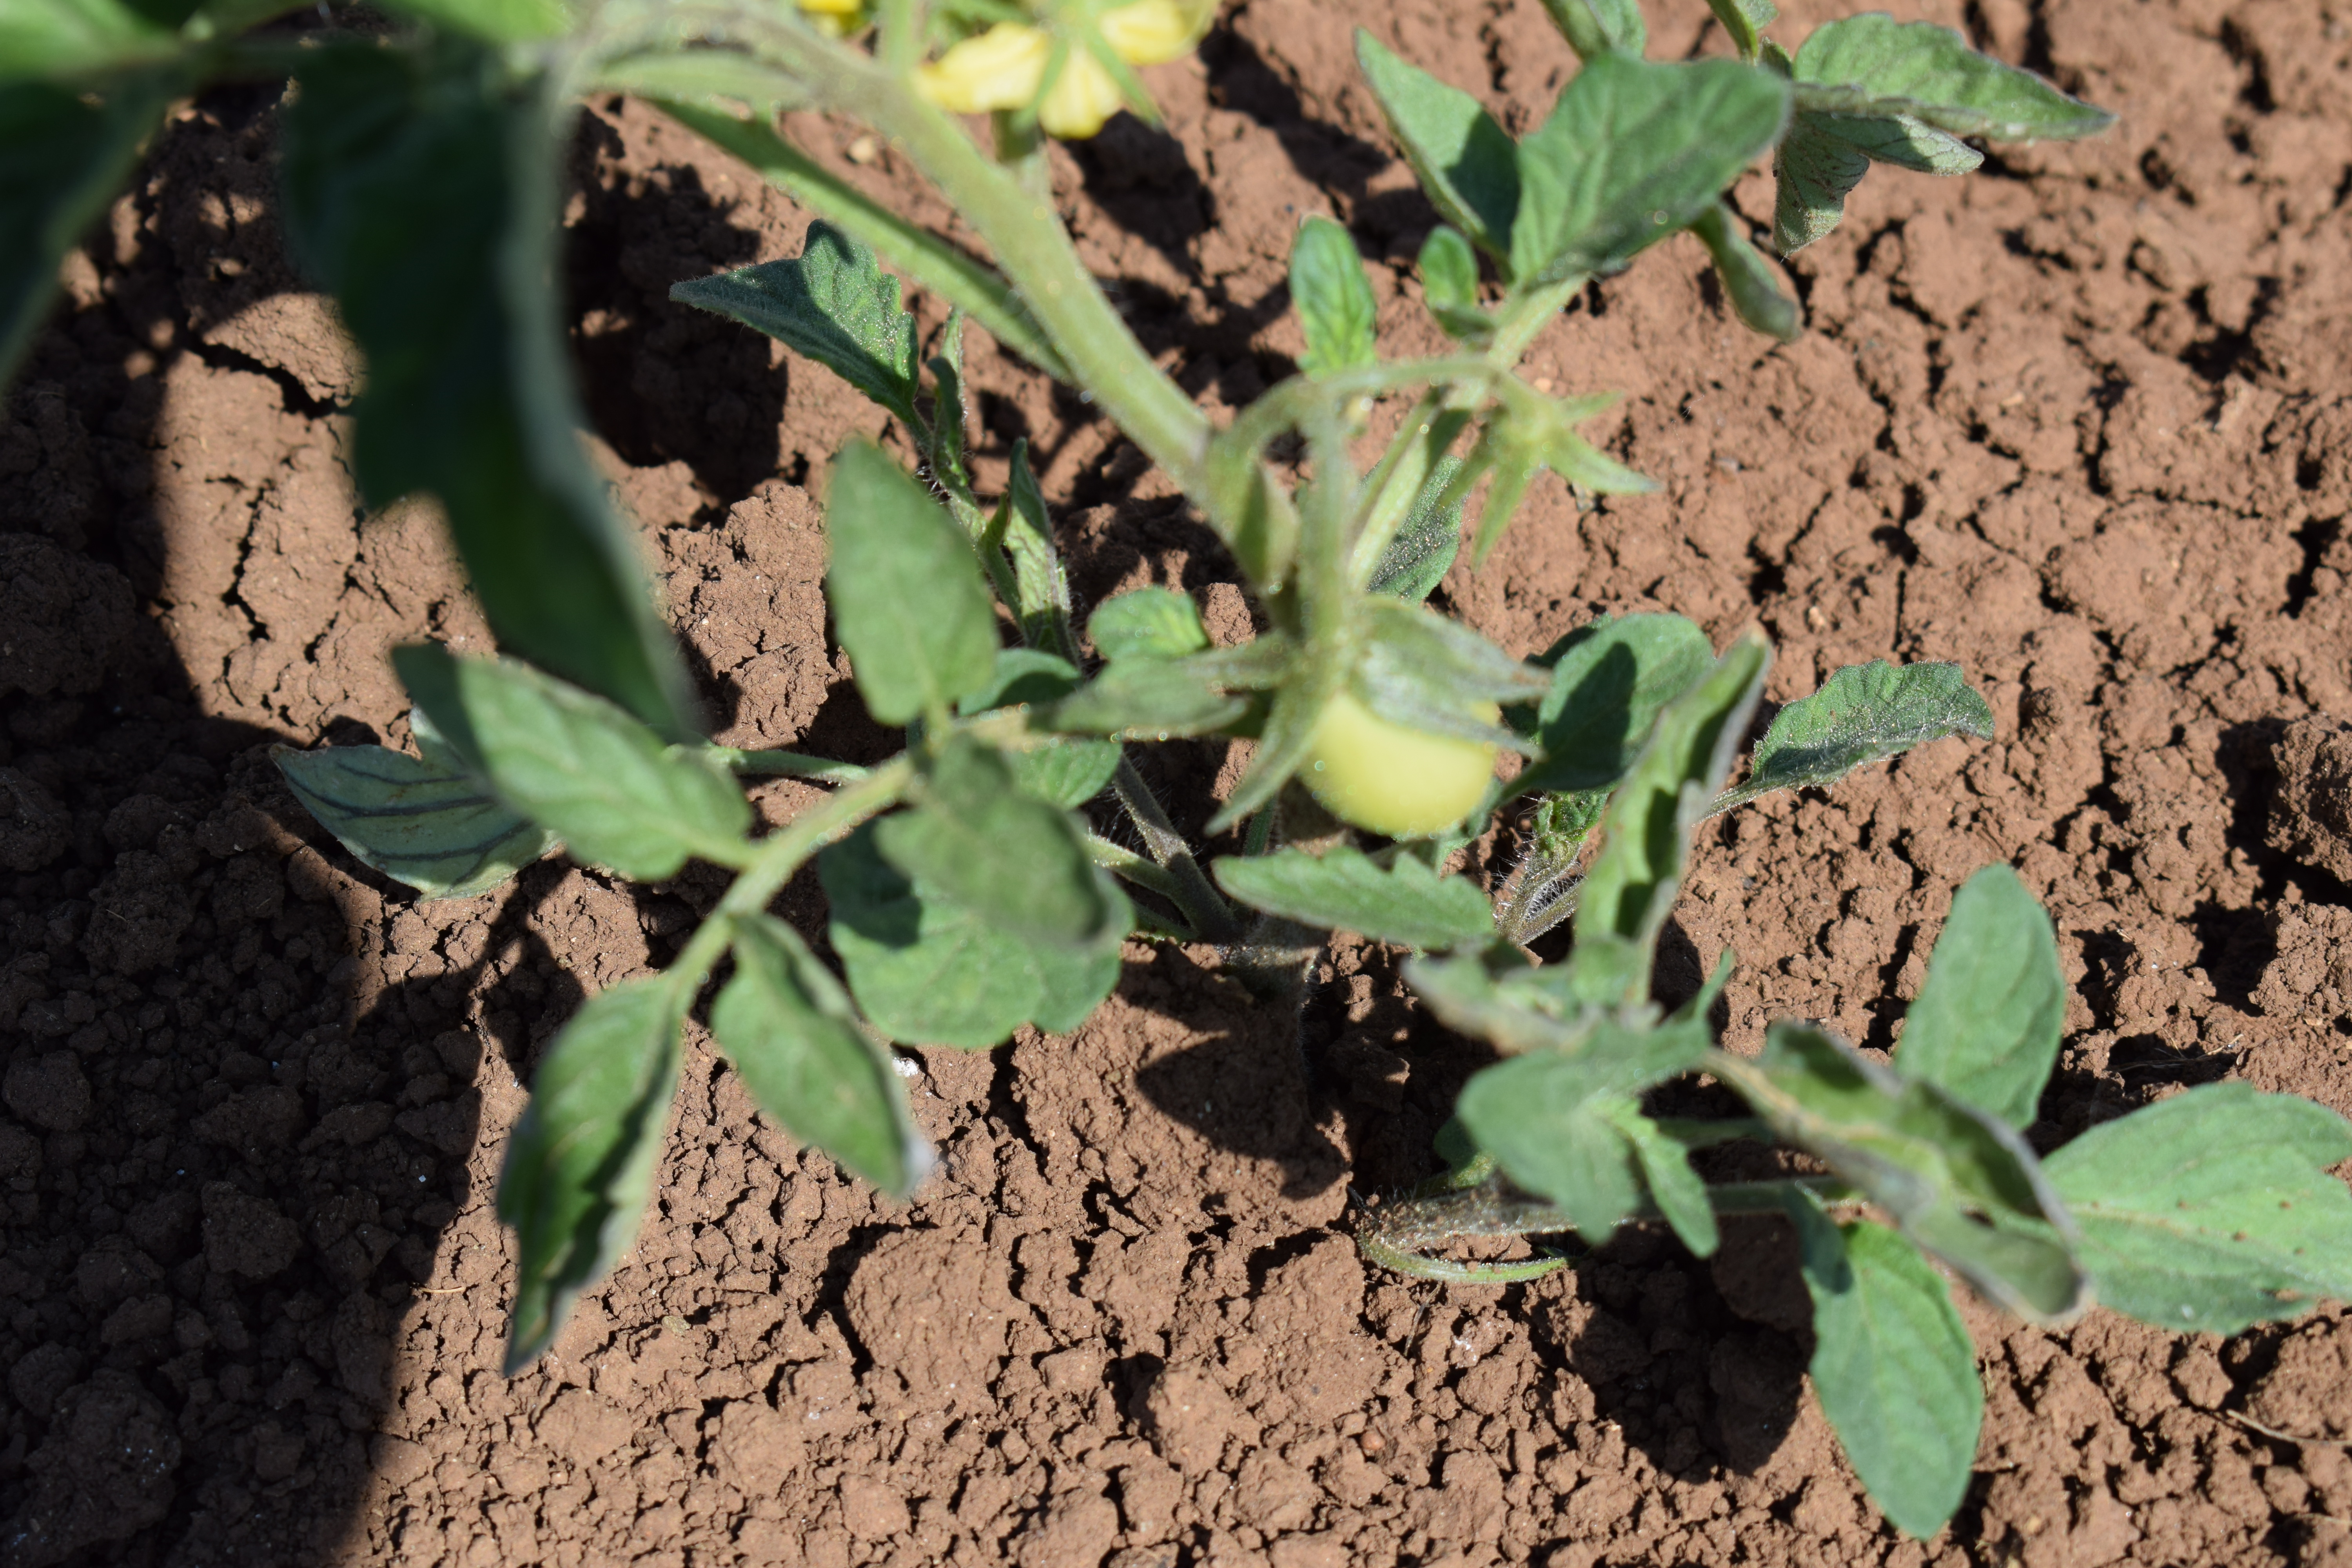
Label: tomato